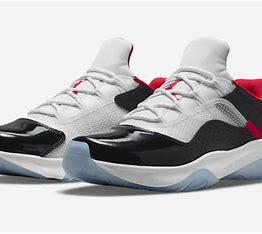
Brand: Jordan
Model: 11 Cmft